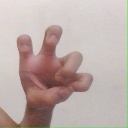
अक्षर: छ